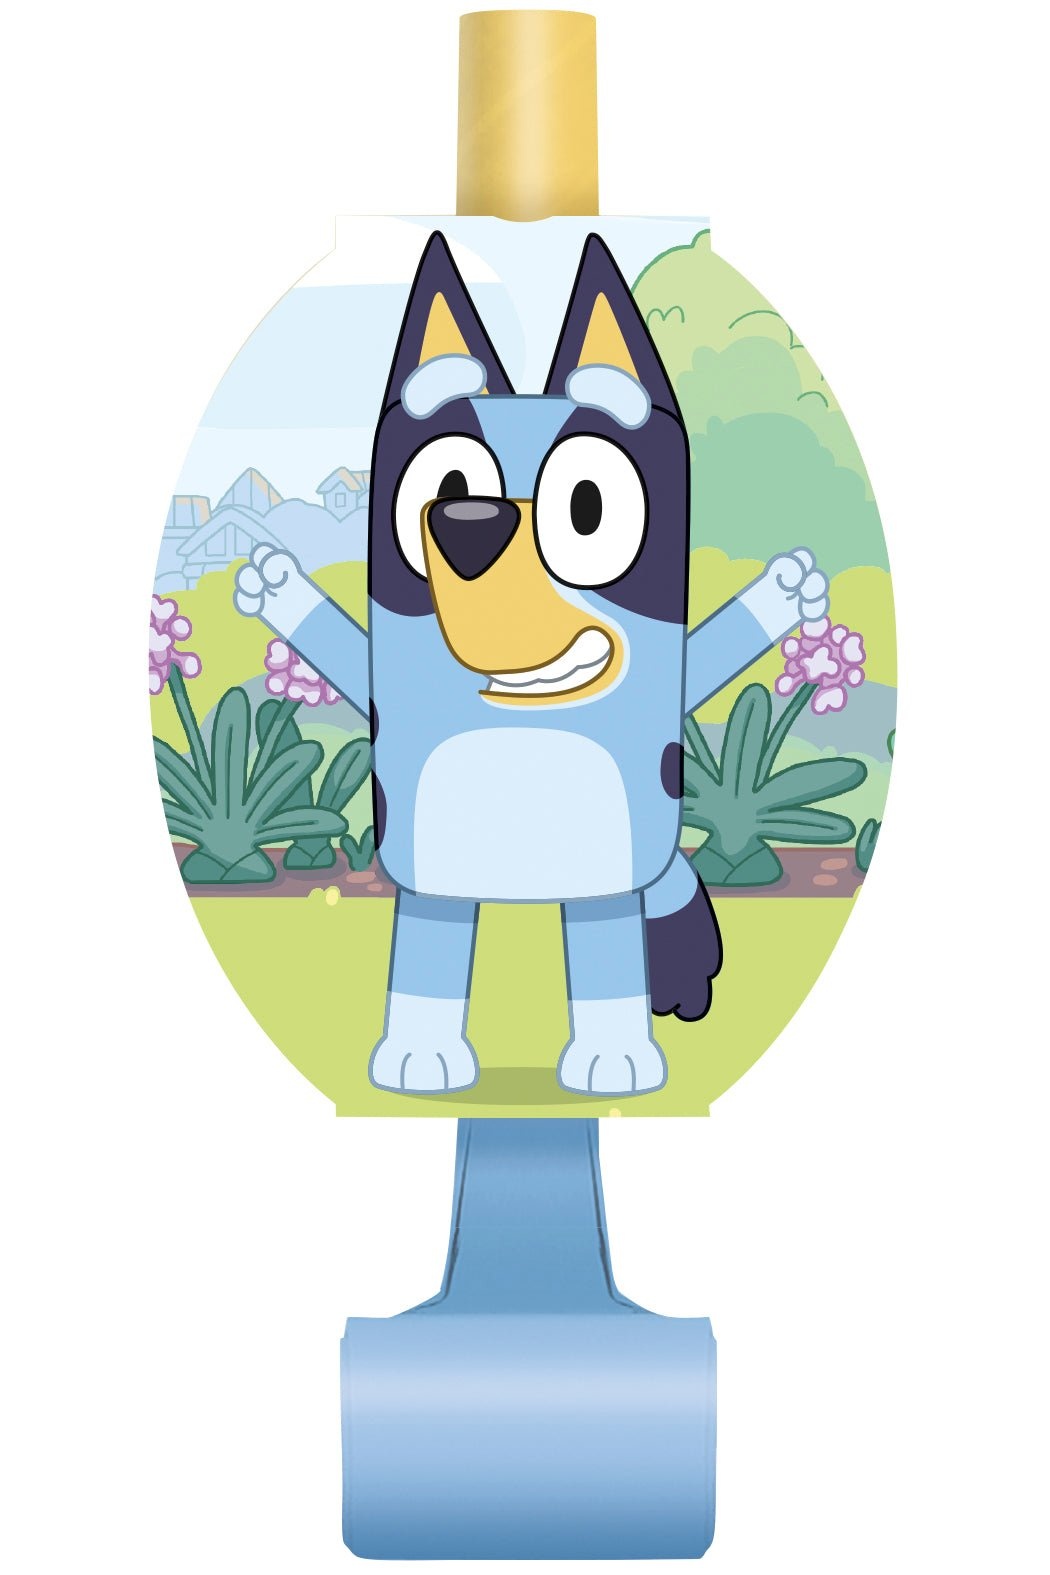
Soufflets (8) - Bluey
Ces soufflets Bluey (8) apporteront une touche de fun et de jeu à la fête ! Parfaits pour les enfants, ils peuvent s'amuser et créer une ambiance dynamique lors de fête d'anniversaire à thème Bluey. Ces soufflets sont également idéaux à inclure dans les sacs à surprises, offrant aux invités un petit cadeau amusant à emporter chez eux. Faciles à utiliser et pleins de couleurs vives, ils sont un incontournable pour divertir les petits et ajouter une touche d'amusement à vos célébrations ! Lot de 8 soufflets
Brand: Unique
Category: Arts & Entertainment > Party & Celebration > Party Supplies > Noisemakers & Party Blowers > Party Horns